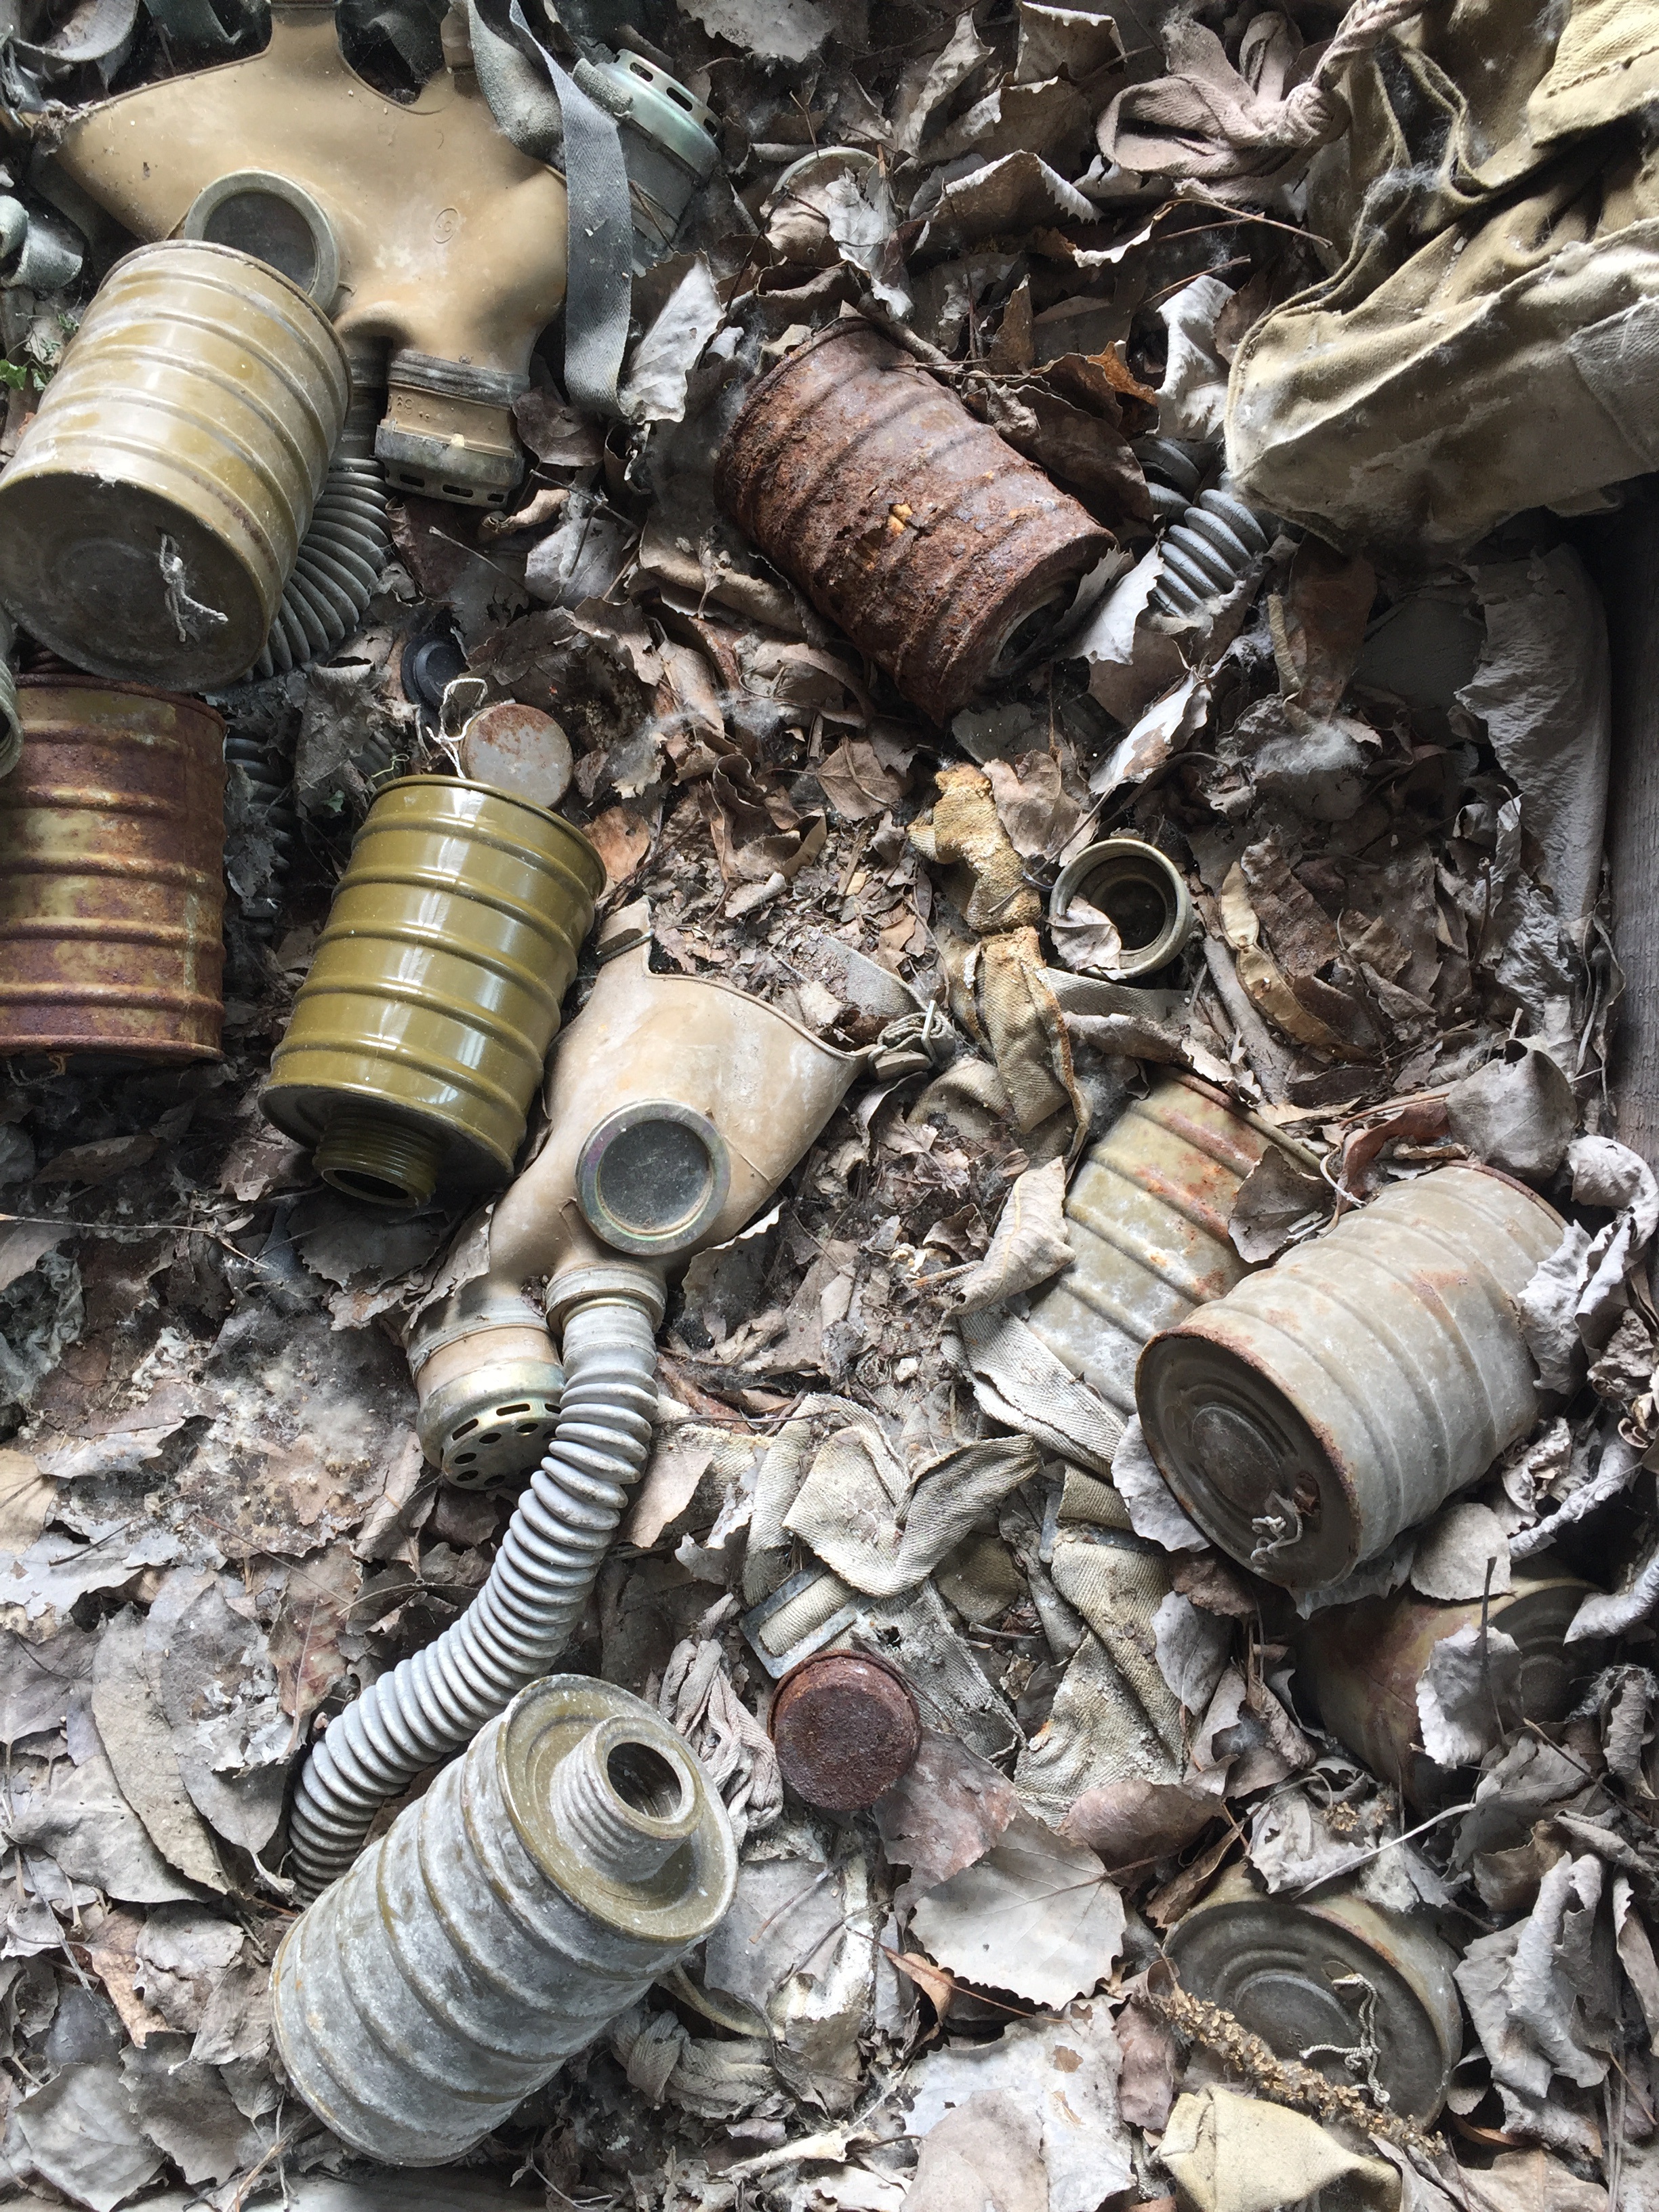
europe, abandoned, empty, material, power, windows, derelict, engine, gas mask, creepy, pripyat, zone, disaster, ukraine, chernobyl, school, crumbling, accident, filter, radioactive, forgotten, scrap